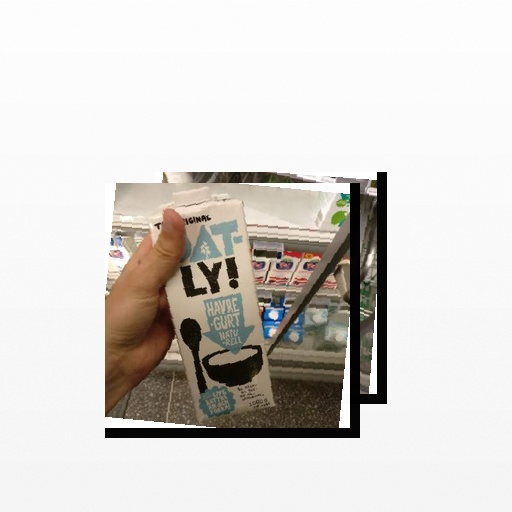
Food items: oatghurt, vanilla_yoghurt